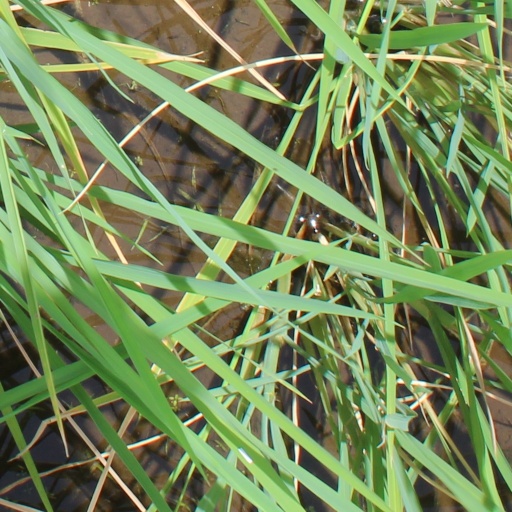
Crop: rice